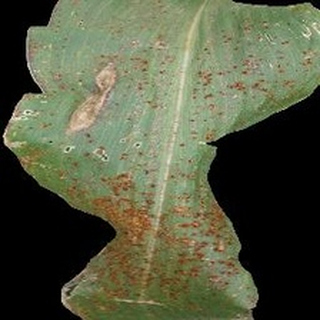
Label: corn_common_rust